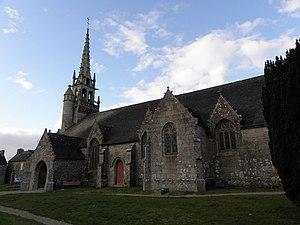
Flanc méridional de l'église Saint-Pierre de Plounévez-Moëdec (22).
Cet article recense une partie des monuments historiques des Côtes-d'Armor, en France.
La liste des églises des Côtes-d'Armor recense de la manière la plus complète possible les églises, cathédrales et basiliques situées dans le département français des Côtes-d'Armor.